Chinese space program

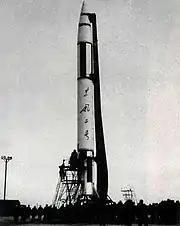
Dongfeng-2 missile

While the imitation of Soviet missile was still in progress, the Fifth Academy led by Qian had begun the development of "Dongfeng-2" (DF-2), the first missile to be designed and built completely by the Chinese. After a failed attempt in March 1962, multiple improvements, and hundreds of engine firing tests, DF-2 achieved its first successful launch on its second attempt on Jun 29, 1964 in Jiuquan. It was considered as a major milestone in China's indigenous missile development history.